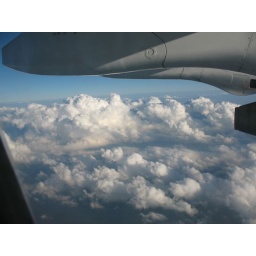
The clouds betrade that we're flying over Belgium....no surprise